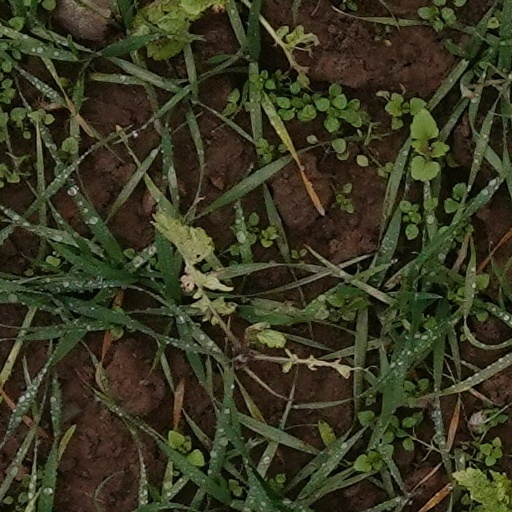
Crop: wheat